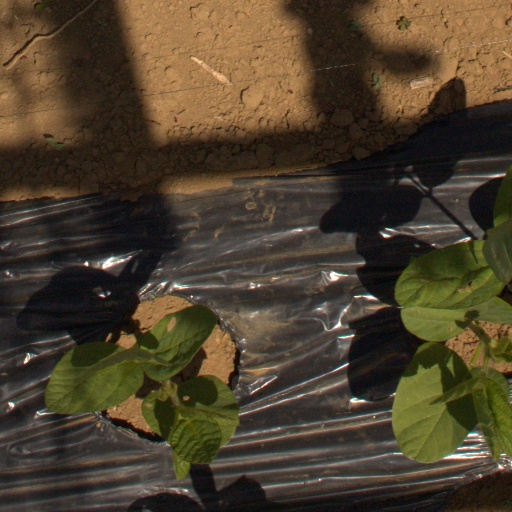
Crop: Jerusalem artichoke